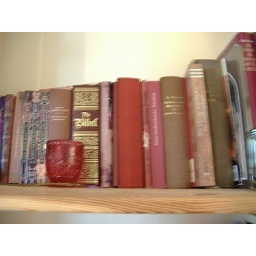
brown books in the living room